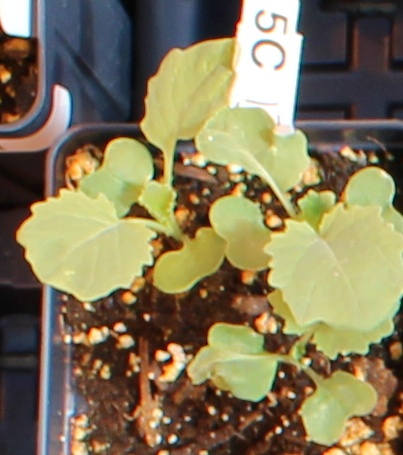
Label: Canola